Toranosuke Takagi

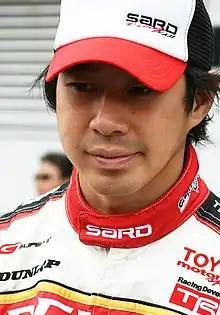
In 2008, as a Super GT driver

Toranosuke "Tora" Takagi (高木 虎之介; born 12 February 1974) is a Japanese former racing driver.